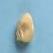
Maize quality: Good